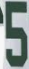
Number: 5